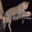
Label: leopard